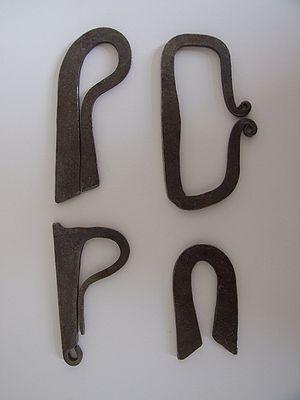
Un briquet est une petite pièce d’acier dont on se servait pour créer par percussion avec un silex une étincelle, et par extension moderne un dispositif pyrotechnique autonome, destiné à produire une flamme ou une étincelle suffisamment puissante pour déclencher l'embrasement d'un combustible. Le carburant utilisé est stocké au sein d'un réservoir, et le comburant est le dioxygène présent dans l'air. Le briquet est souvent destiné à être transportable facilement et dans ce cas sa taille lui permet généralement d'être tenu dans une main.